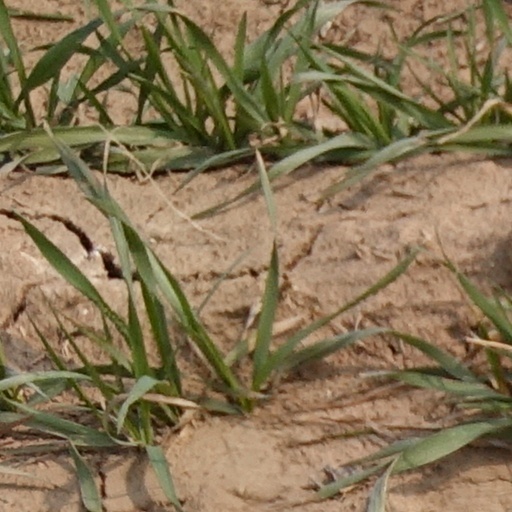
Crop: wheat